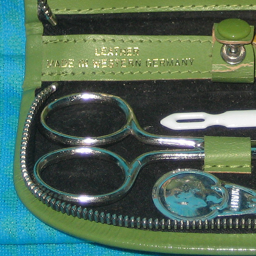
A green case contains a pair of scissors and some other tools.
A manicure set featuring several items in a green leather case.
A pair of scissors sitting in a case next to magnifying glass.
A tool kit is open to expose green leather lining.
A picture of a grooming kit that includes scissors